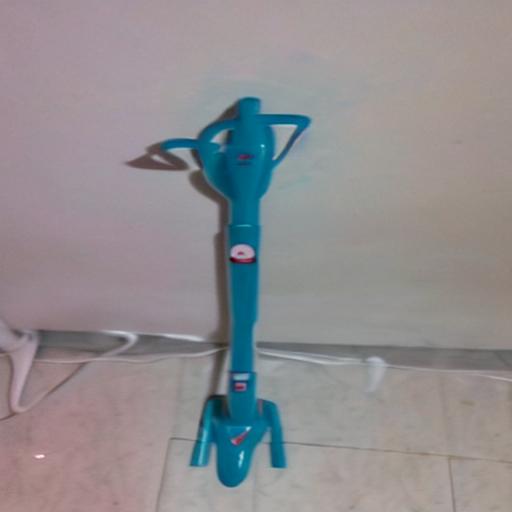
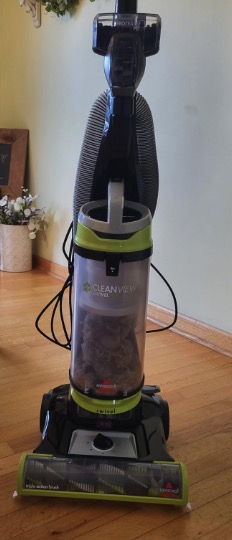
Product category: items_vacuum
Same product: no